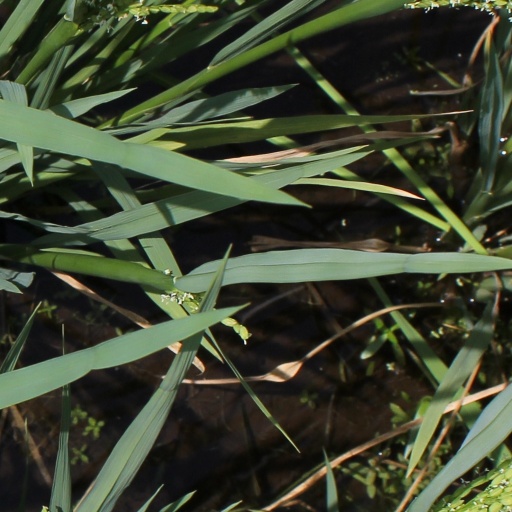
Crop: rice